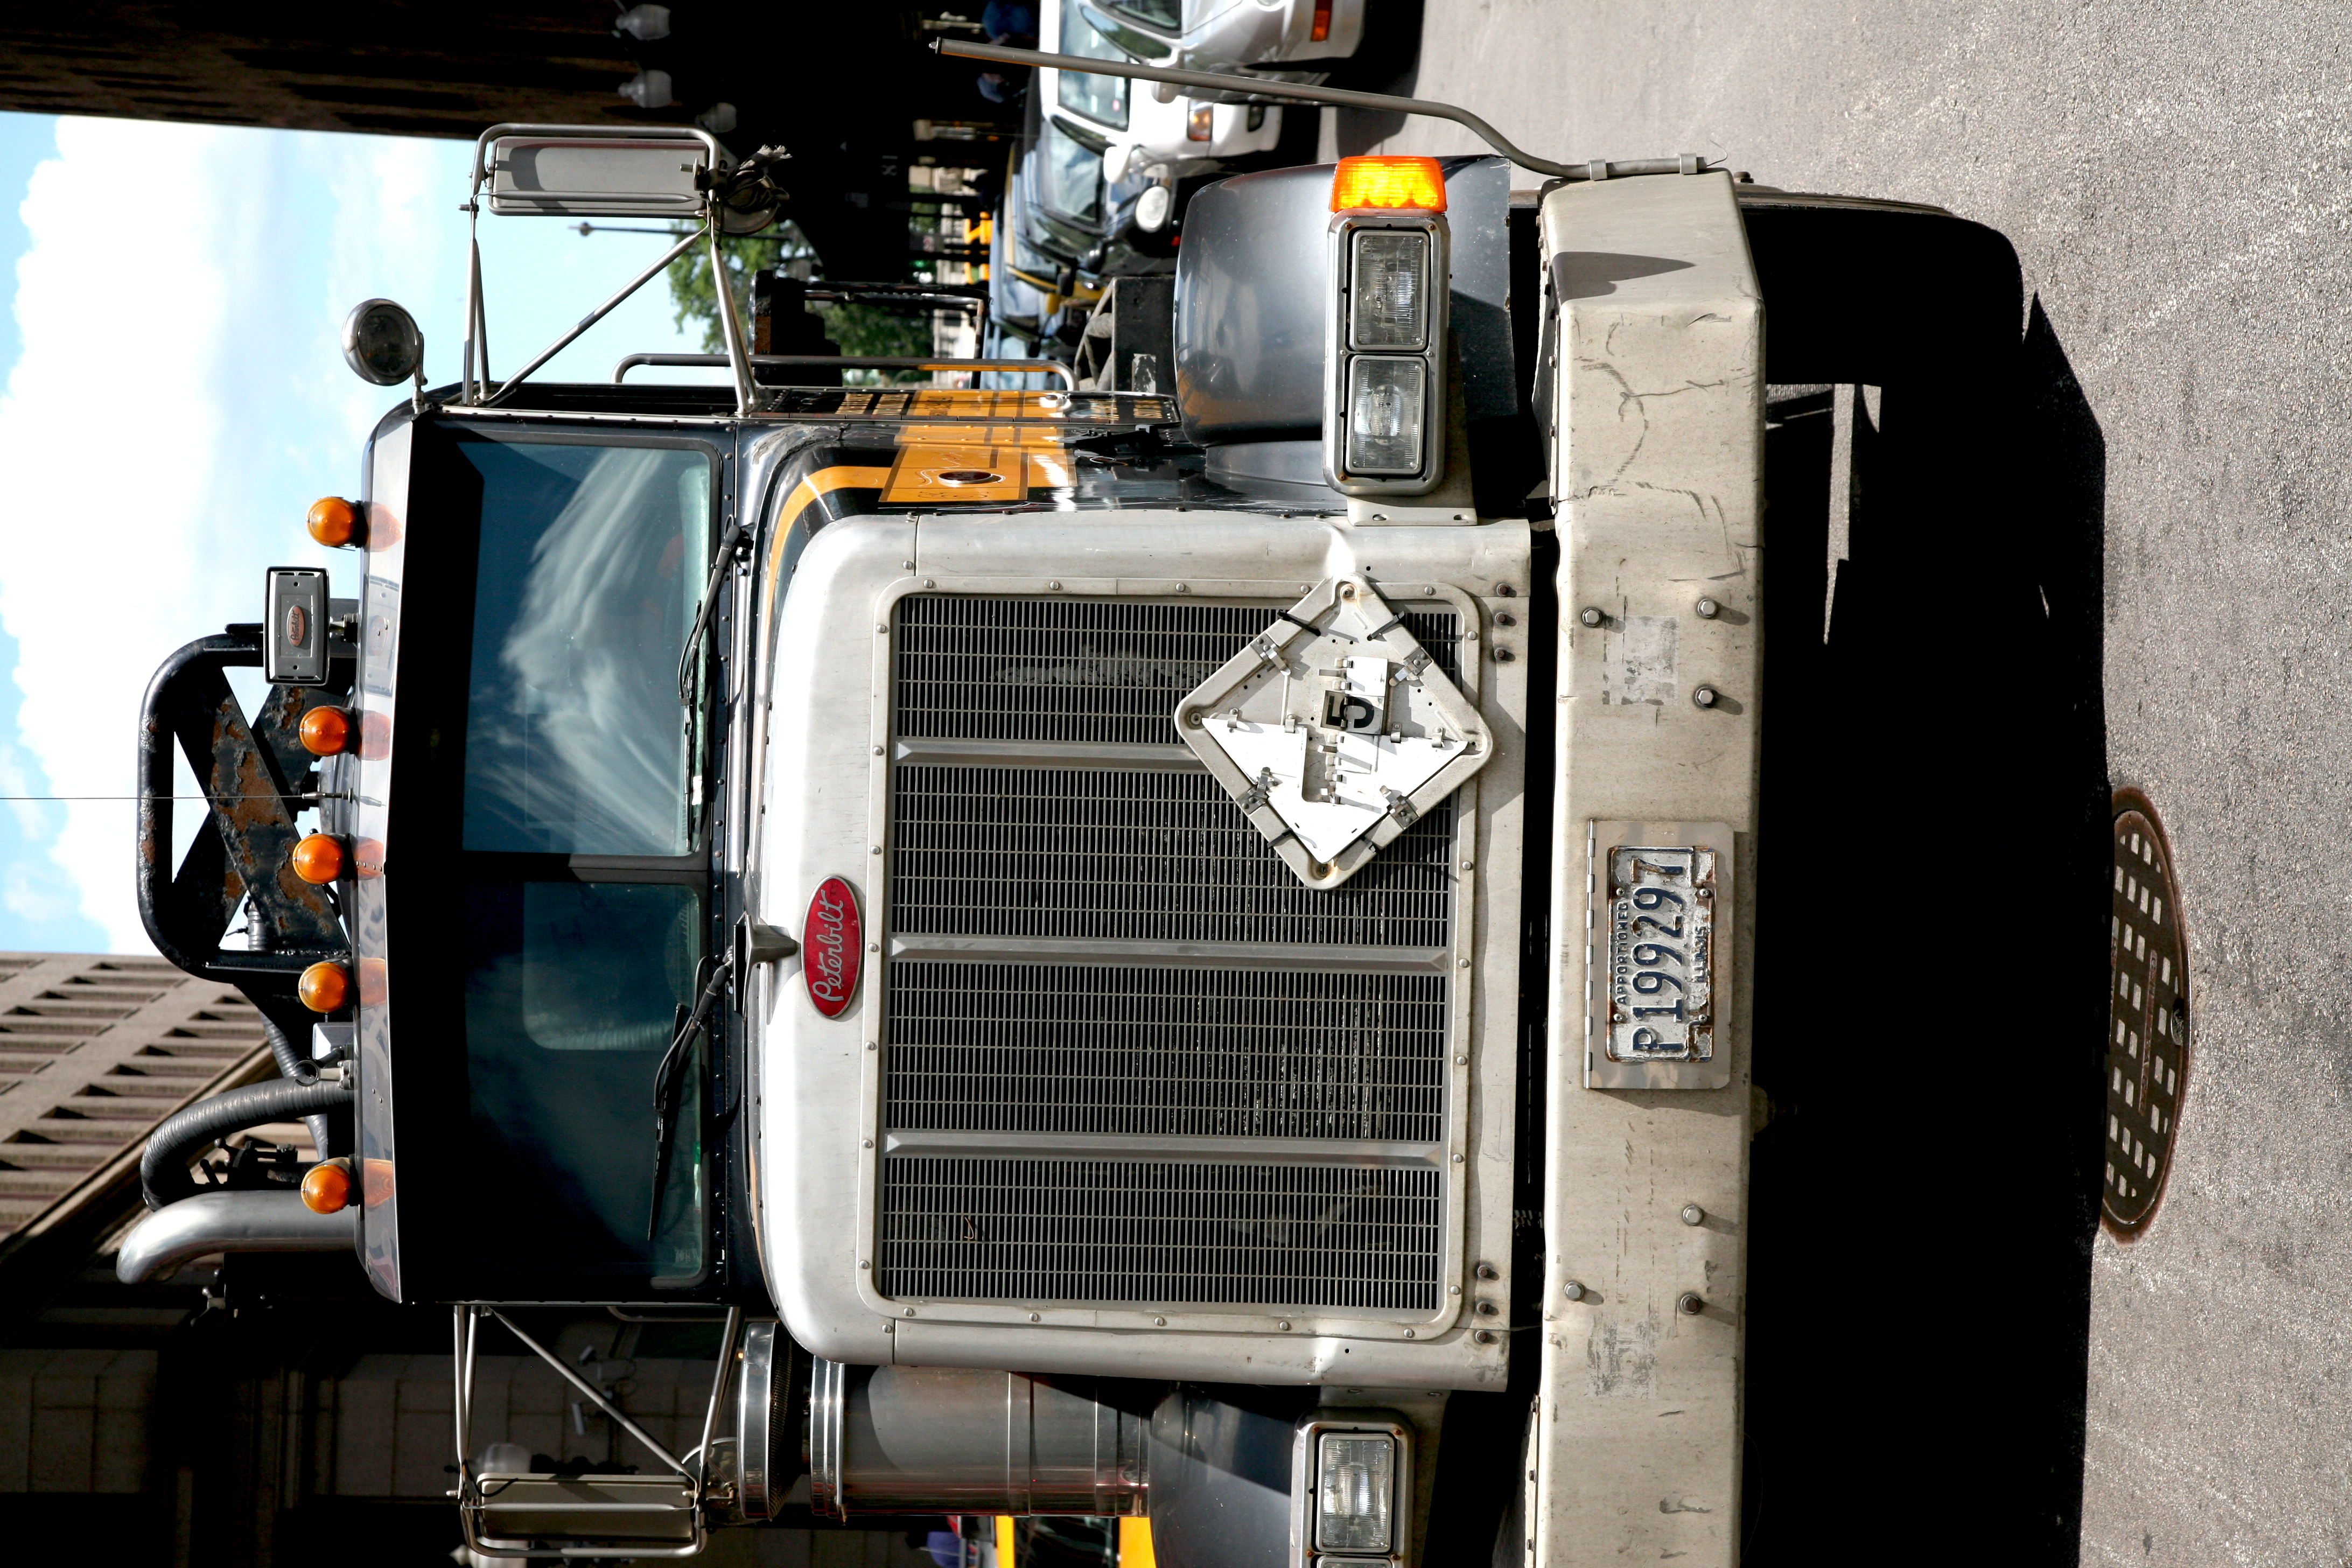
architecture, street, car, building, downtown, transport, truck, vehicle, chicago, motor vehicle, pete, rue, camion, 5d, classic, loop, peterbilt, antique car, land vehicle